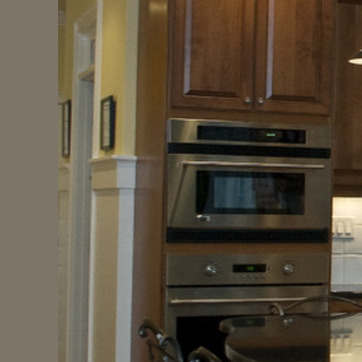
Material: metal